Winnipeg (bear)

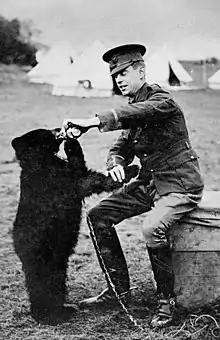
Harry Colebourn and Winnie, 1914

Winnipeg (1914 – 12 May 1934), or Winnie, was the name given to a female black bear that lived at London Zoo from 1915 until her death in 1934. Rescued by cavalry veterinarian Harry Colebourn, Winnie is best-remembered for inspiring the name of A. A. Milne and E. H. Shepard's character, Winnie-the-Pooh.